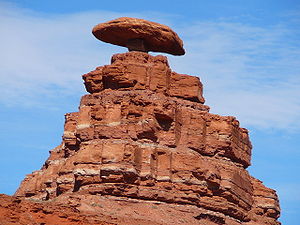
Mexican Hat (Utah)
Mexican Hat-klippen.
Mexican Hat er en bebyggelse i det sydlige Utah i USA, ikke langt fra grænsen til Arizona. Byen ligger, hvor San Juan River krydses af U.S. Highway 163, lige nord for Navajo-reservatet og Monument Valley.